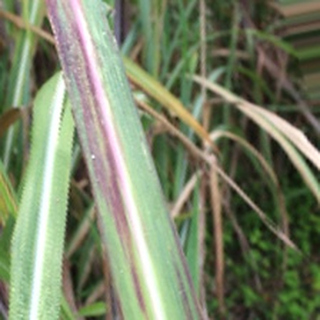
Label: sugarcane_bacterial_blight